Vilhjalmur Stefansson

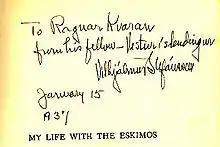
Inscription

Stefansson remained a well-known explorer for the rest of his life. Late in life, through his affiliation with Dartmouth College (he was Director of Polar Studies), he became a major figure in the establishment of the United States Army's Cold Regions Research and Engineering Laboratory (CRREL) in Hanover, New Hampshire. CRREL-supported research, often conducted in winter on the forbidding summit of Mount Washington, was key to developing matériel and doctrine to support alpine conflict.